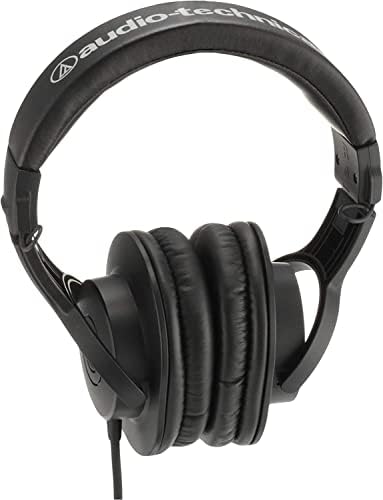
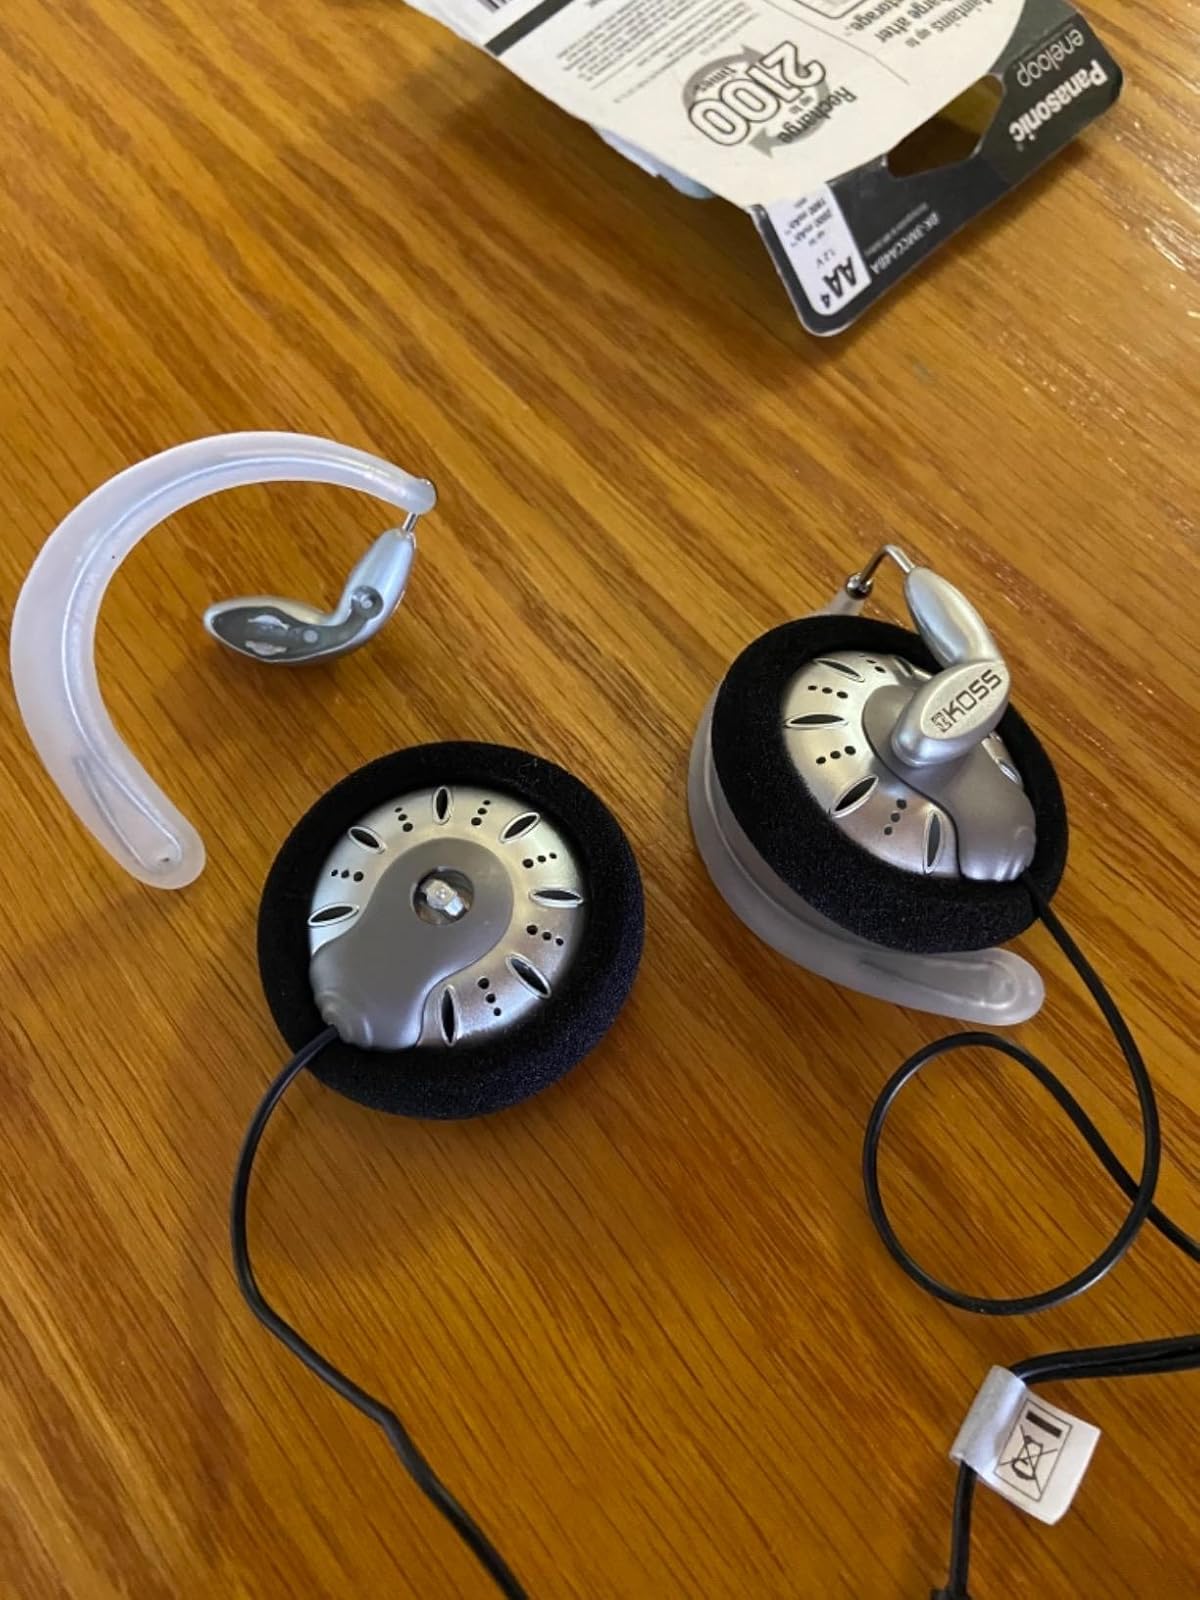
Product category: headphones
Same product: no